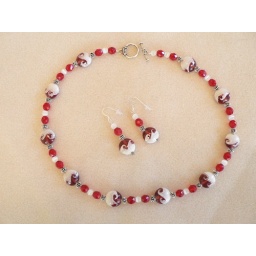
red &amp;amp; white lampwork beads with white cats eye &amp;amp; red blass beads in sterling